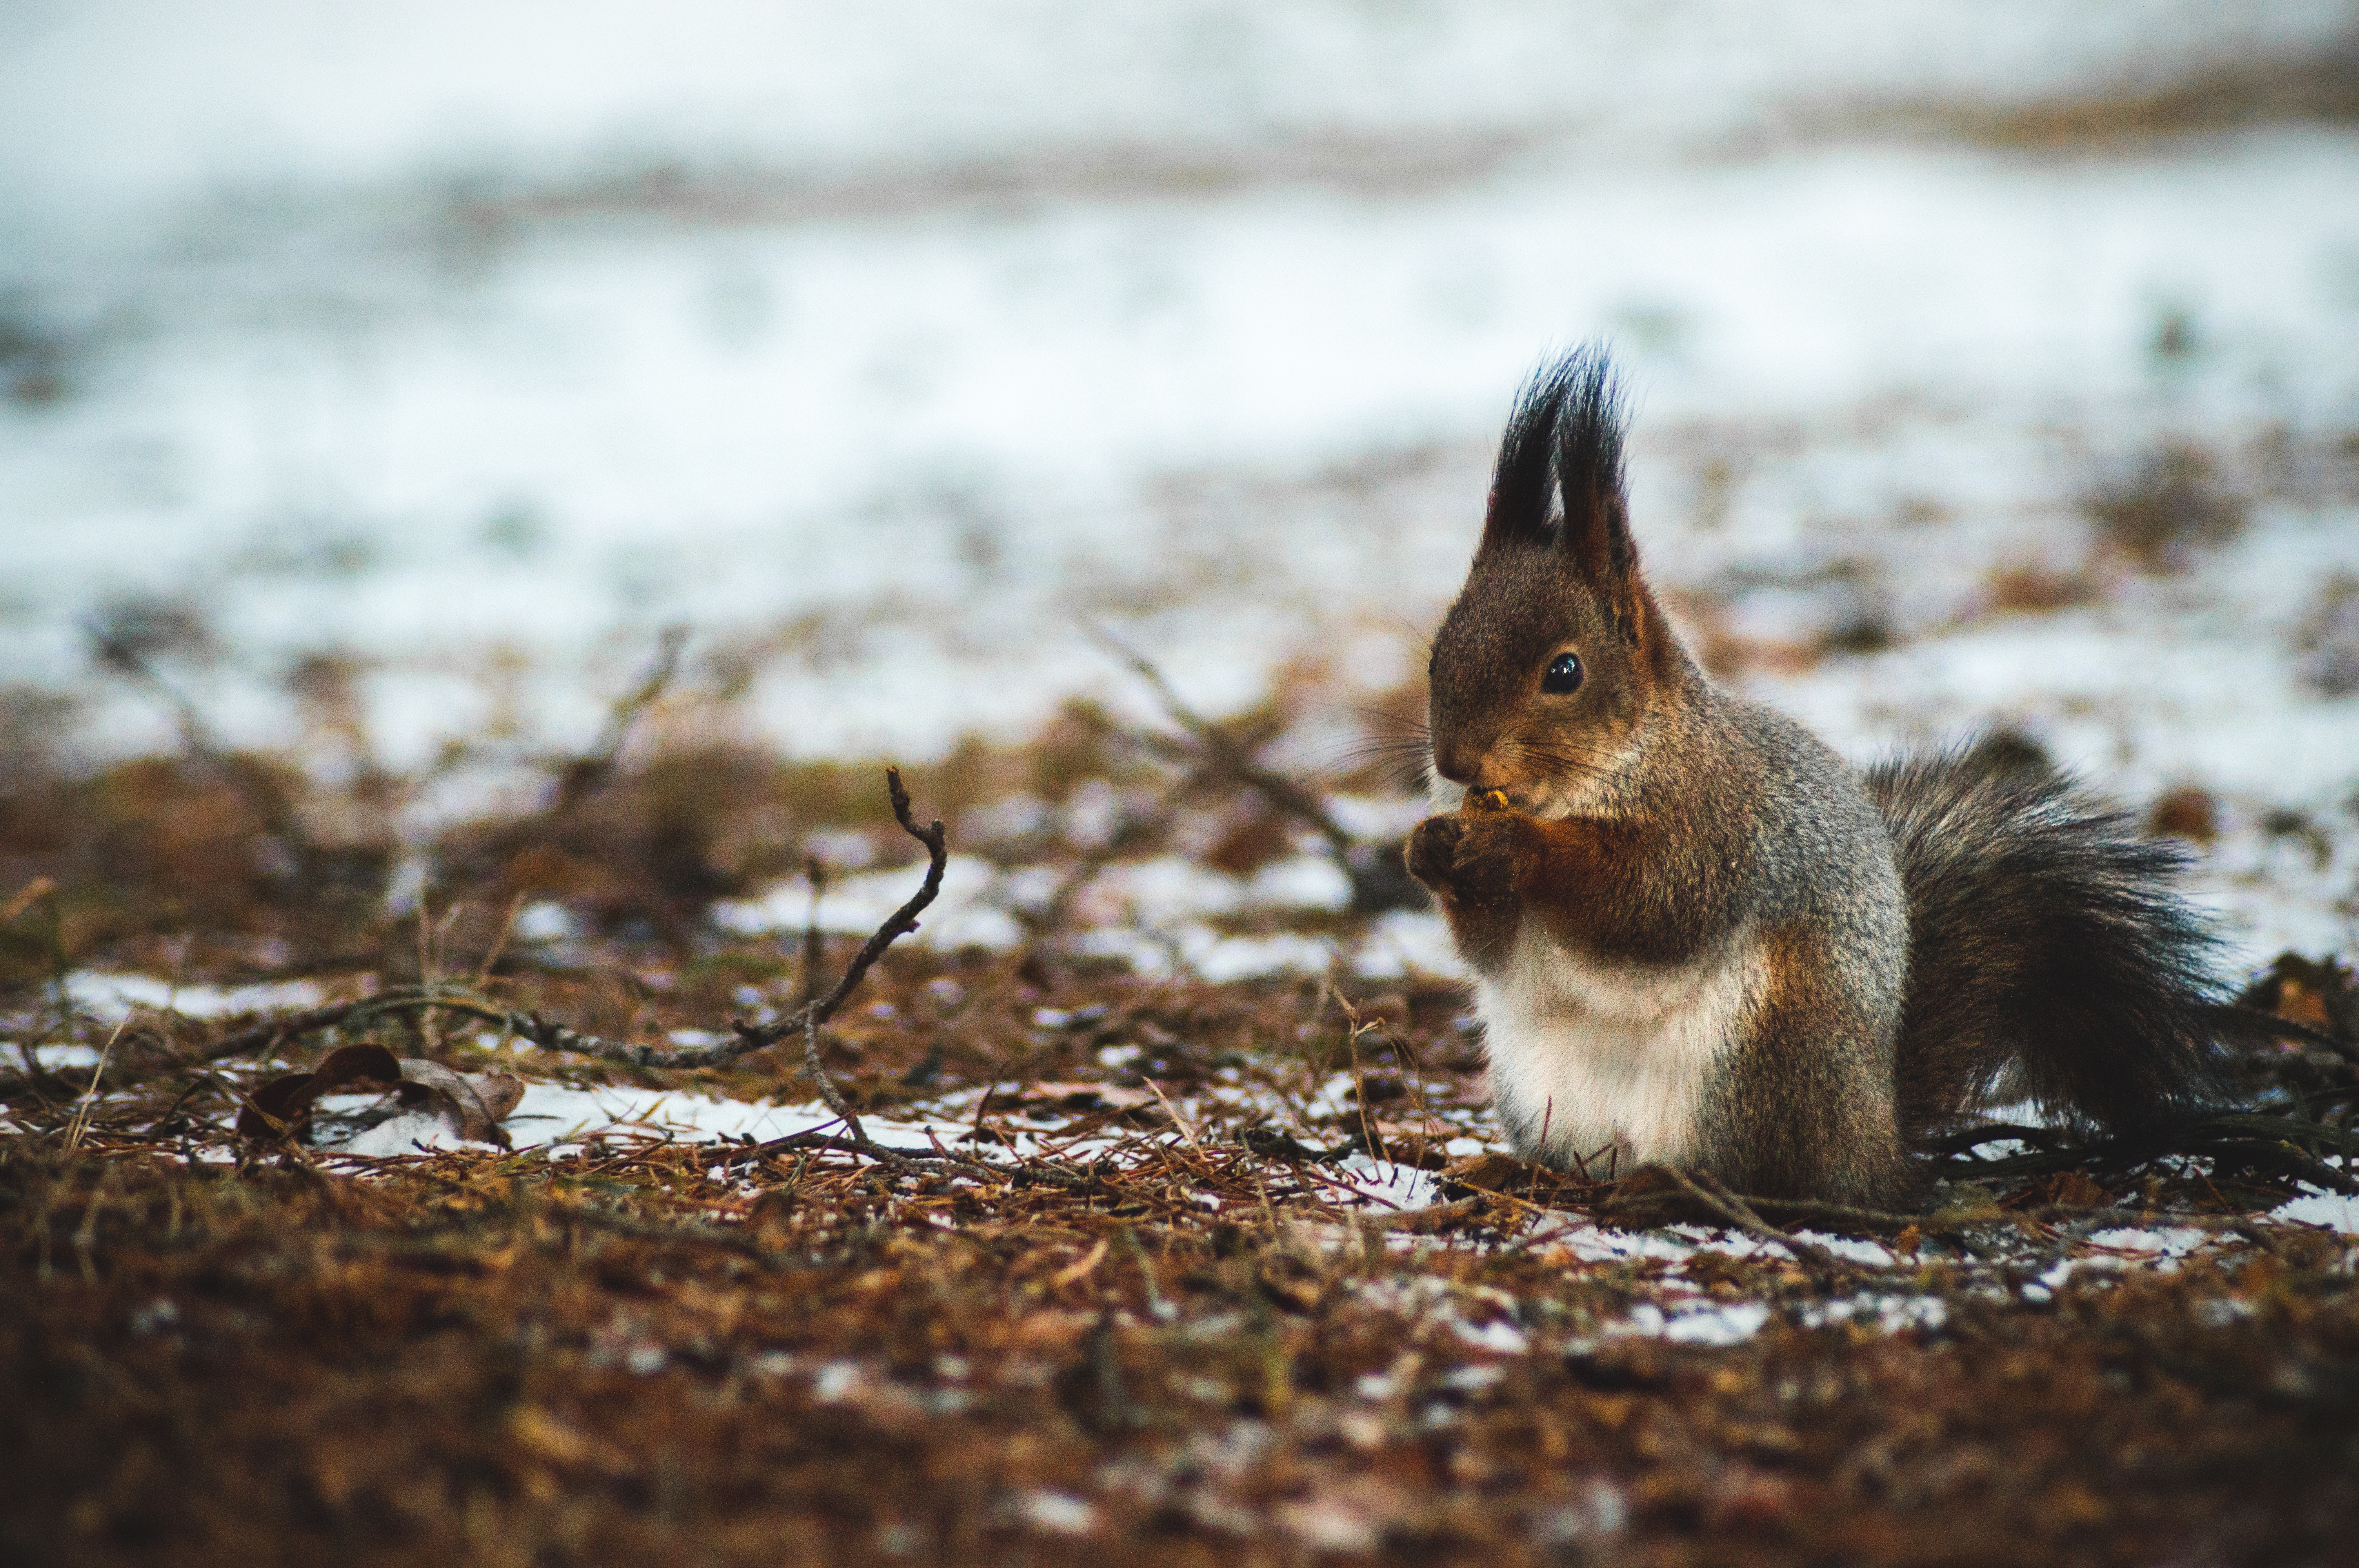
nature, snow, winter, animal, wildlife, wild, brown, mammal, squirrel, ear, rodent, fauna, vertebrate, chipmunk